Schouweiler railway station

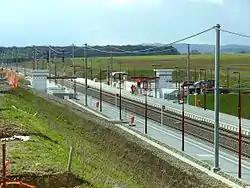
Schouweiller railway in 2010

Schouweiler railway station is a railway station serving Schouweiler, in the commune of Dippach, in south-western Luxembourg. It is operated by Chemins de Fer Luxembourgeois, the state-owned railway company.